Pacific Trucks

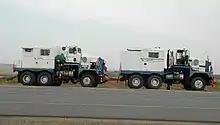
Pacific P12W3 Ballast Tractor connected with draw bar for hauling HMT configuration in South Africa.

In addition to the Canadian and USA markets, Pacific sold trucks in Australia, New Zealand, and South East Asia. Among their most impressive orders was a request for five ultra-heavy road tractors to pull massive loads of up to 370 tons for the South African Railways. These units were delivered in 1972, featuring 800 hp Cummins engines. Photos show the "largest on-highway vehicle in the world", consisting of the five tractors hauling a 370 ton Siemens generator stator totaling an 860 ton gross combination mass and length of 160m.